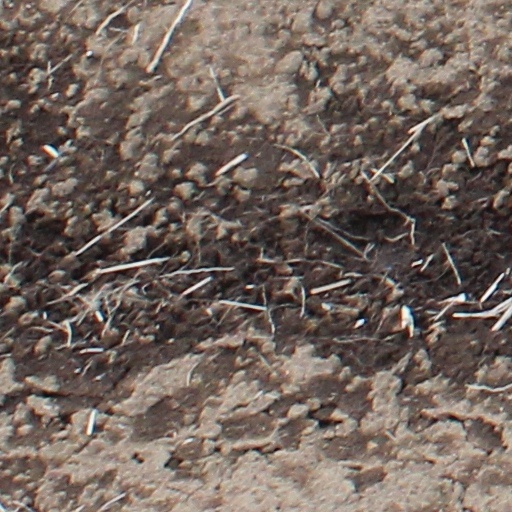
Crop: wheat